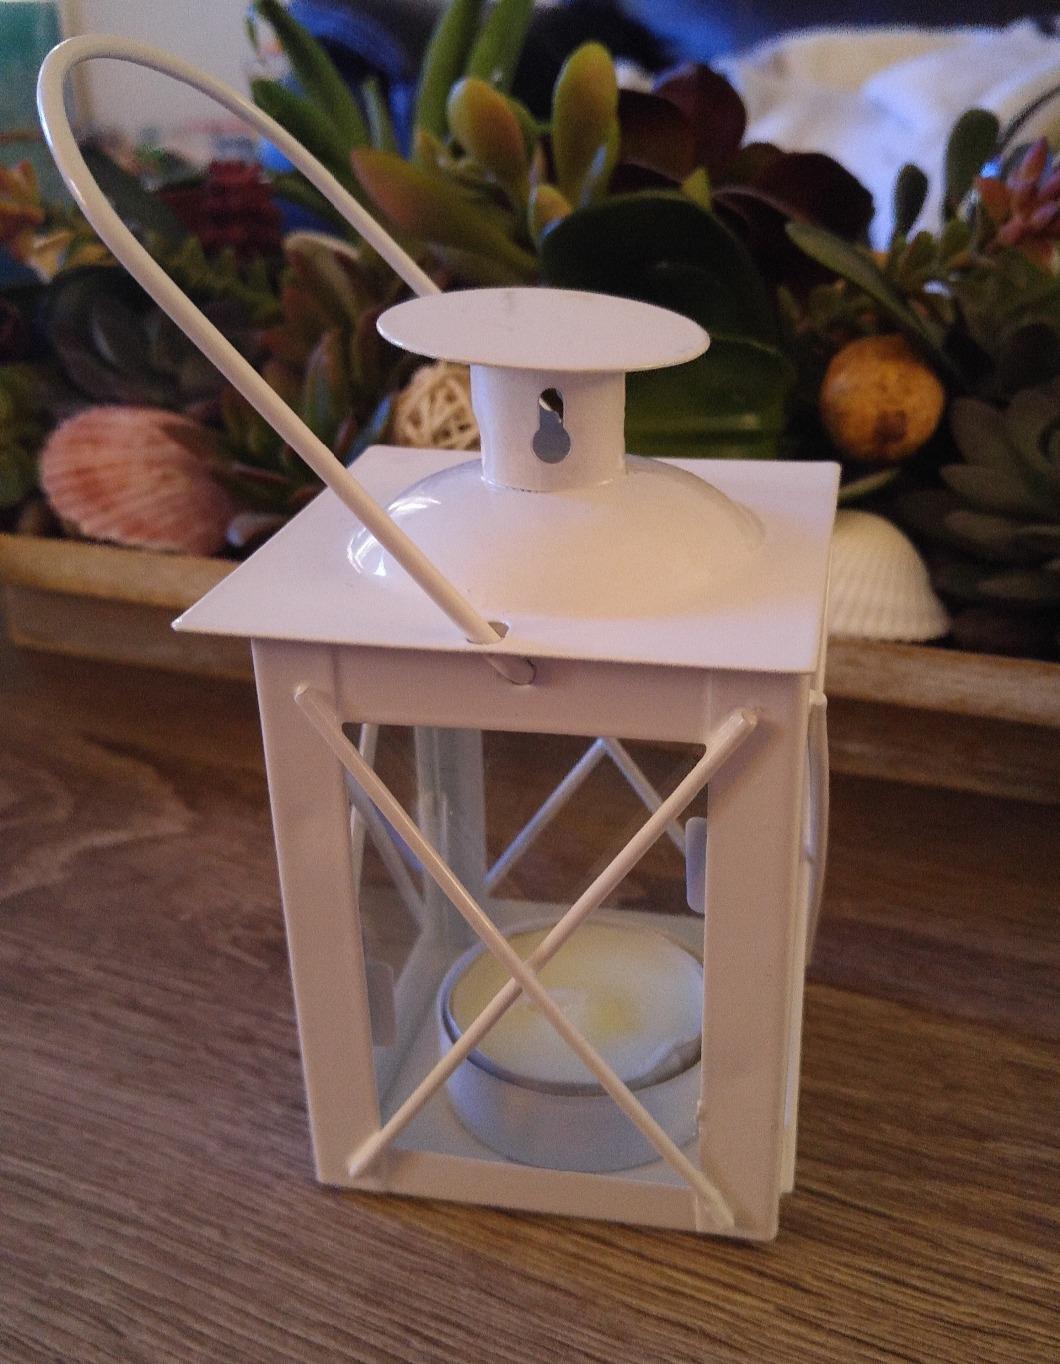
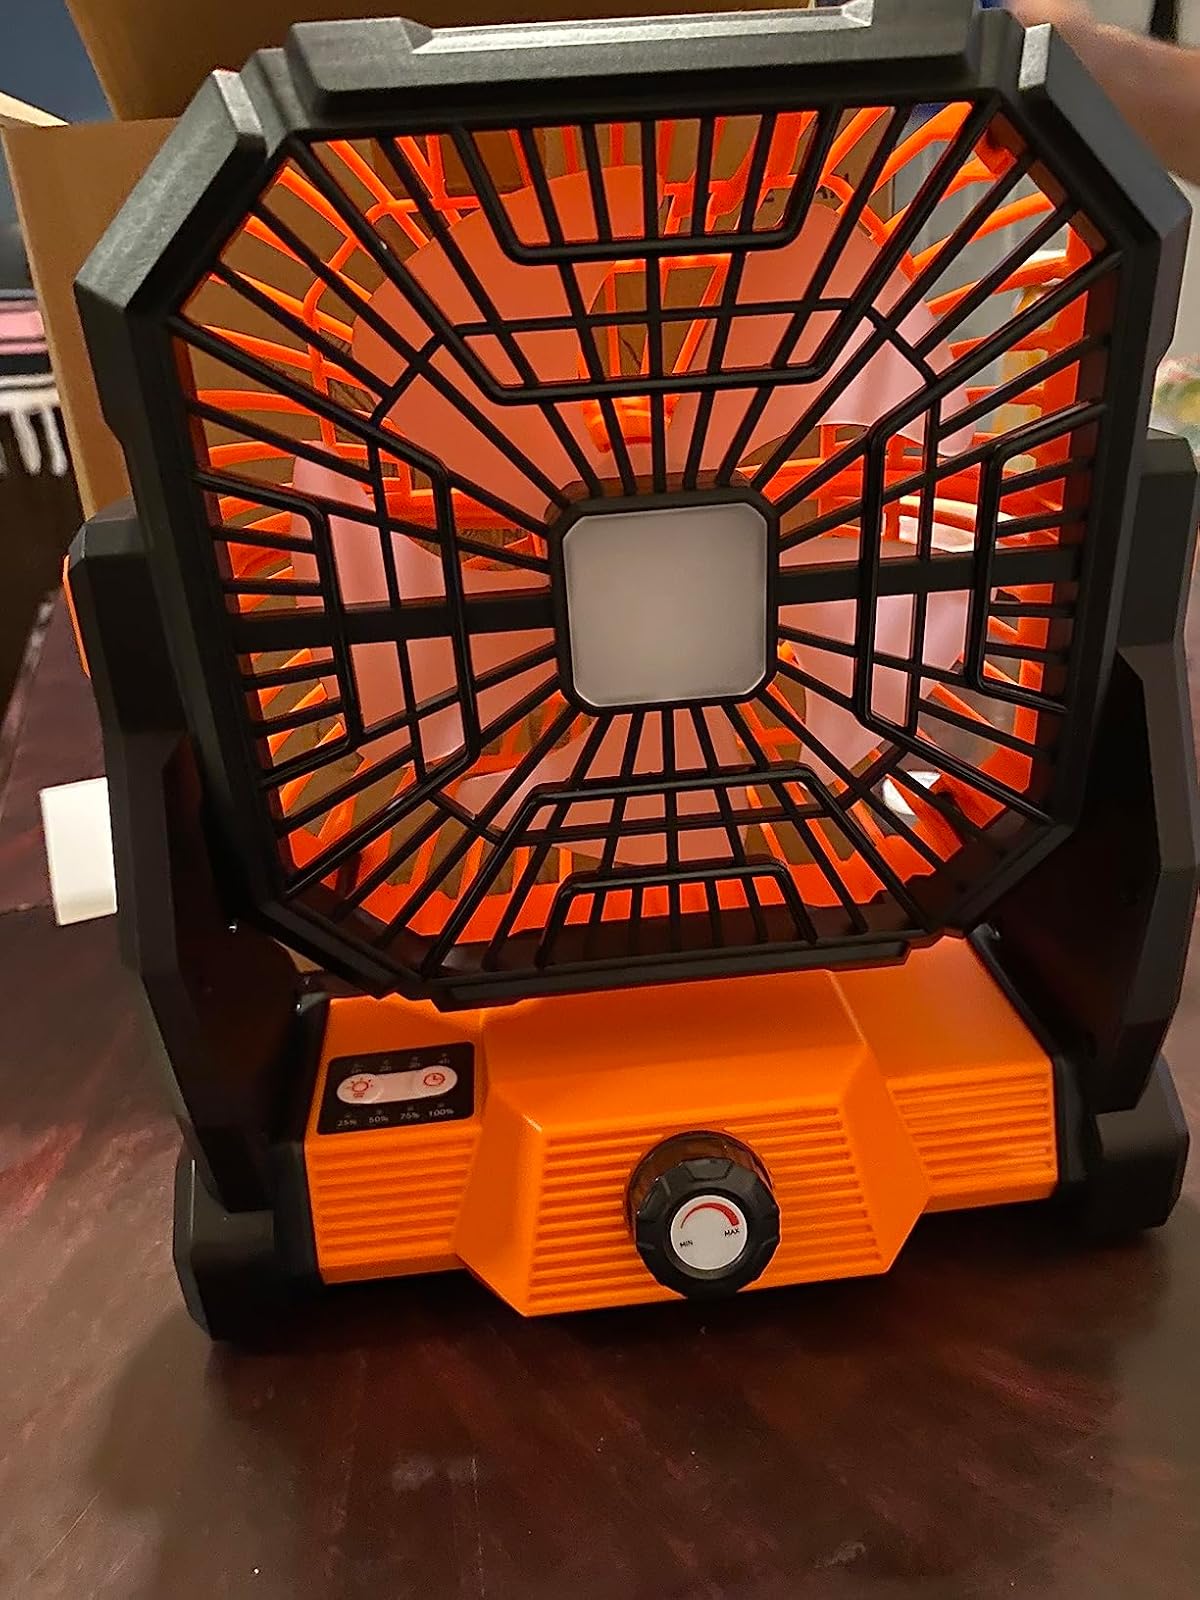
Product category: lantern
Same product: no